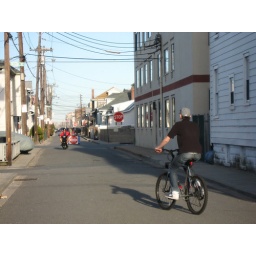
boyfriend on a bike in a silly hat